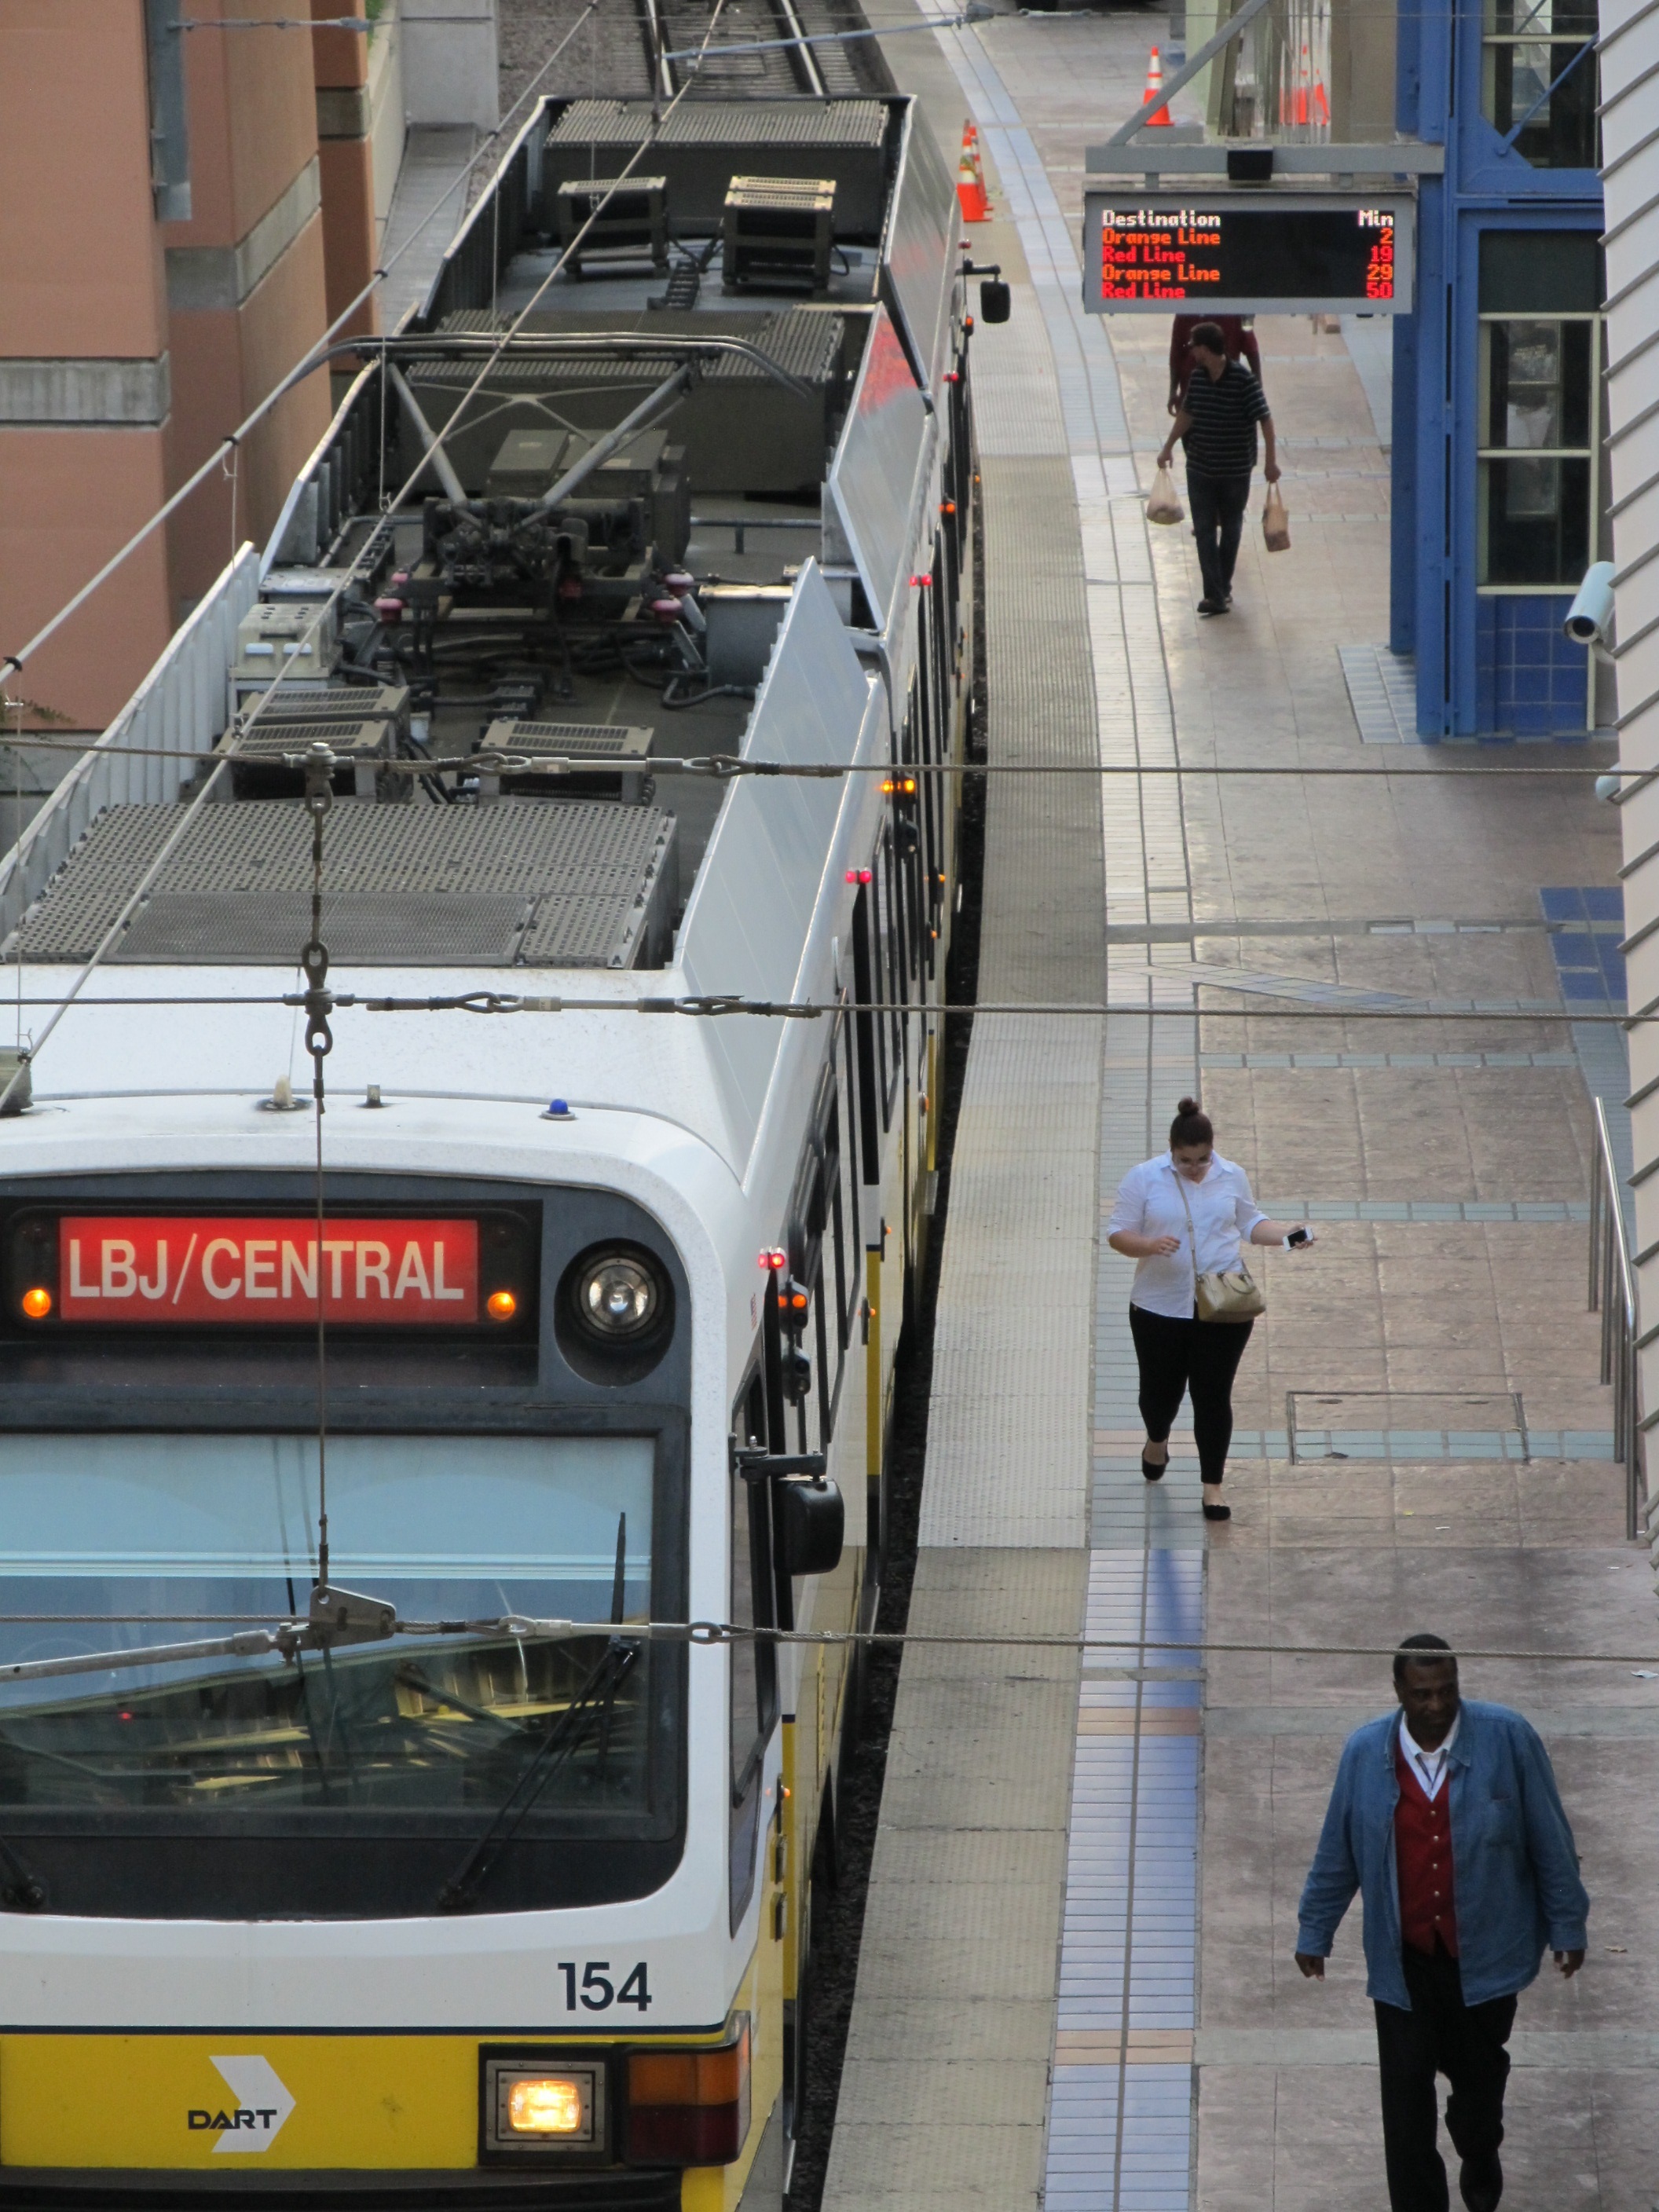
people, track, rail, city, urban, train, commute, metro, transportation, transport, vehicle, platform, public transport, bus, arrival, texas, dallas, passenger, mass transit, people mover, land vehicle, rapid transit, light rail station, metro rail, metrolink